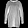
Label: Dress